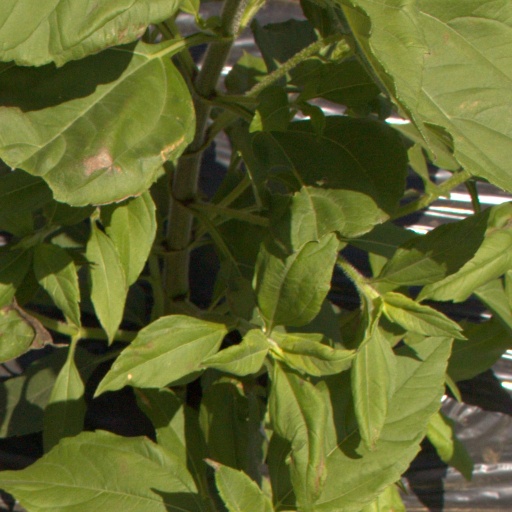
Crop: Jerusalem artichoke